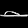
Label: Sandal